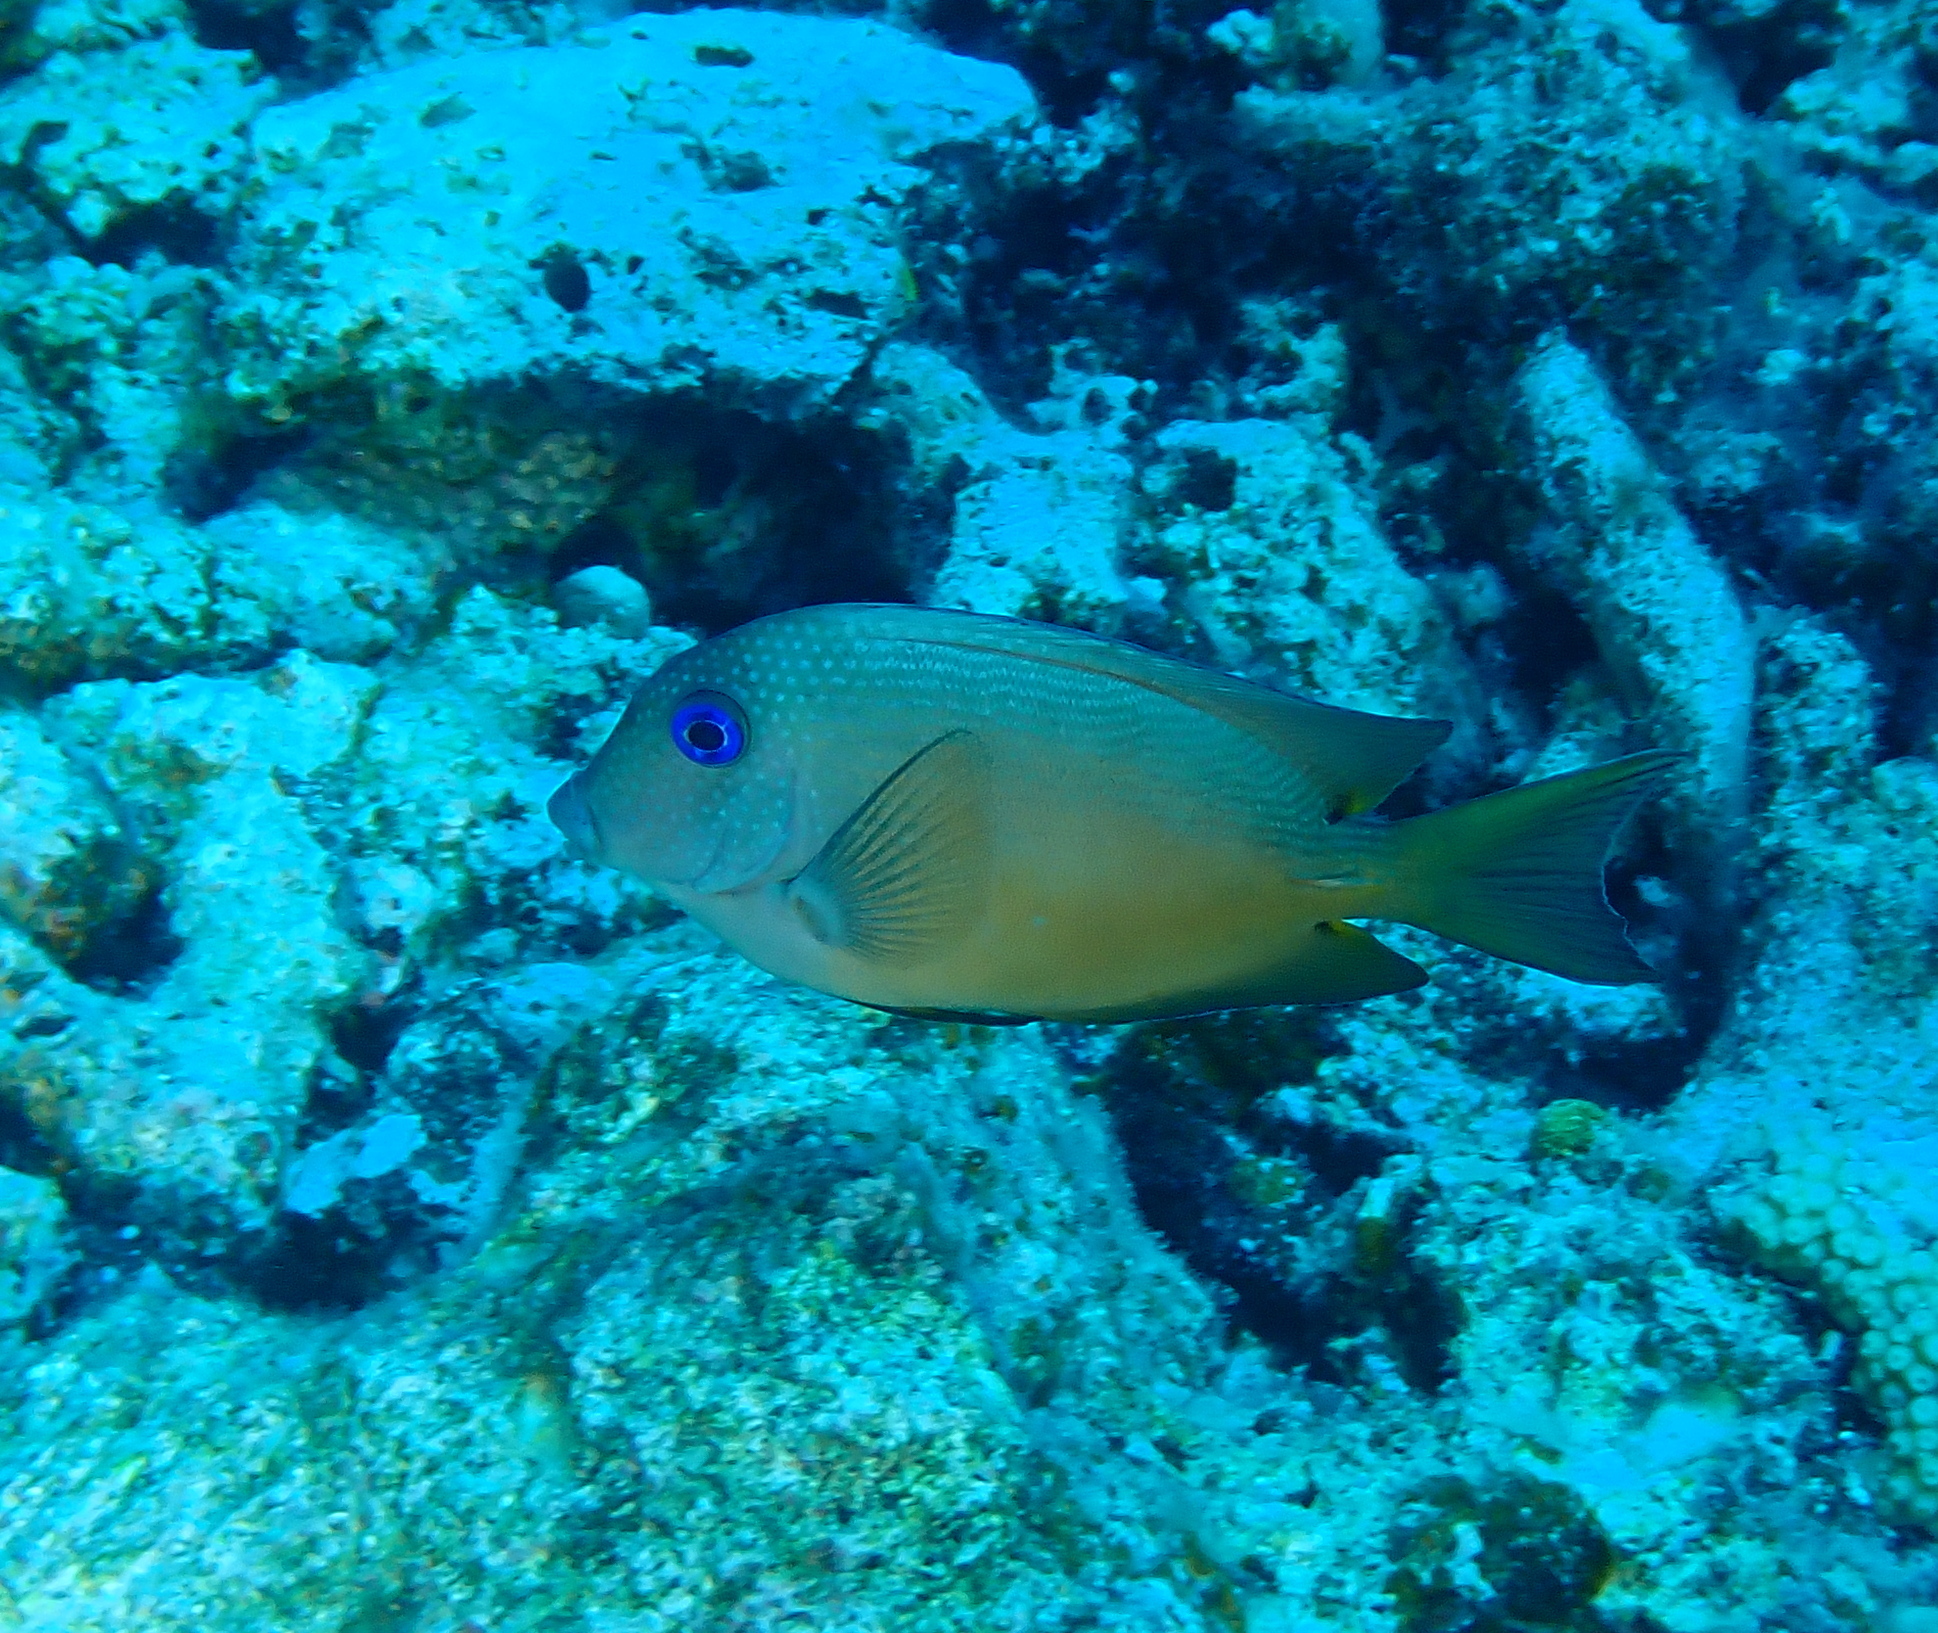
fish (species not among the labelled classes)